Tree of life (Kabbalah)

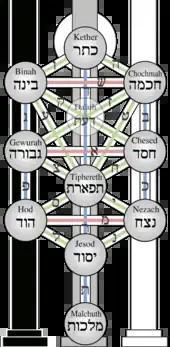
A version of the Kabbalistic tree of life

The tree of life ( or ) is a diagram used in Rabbinical Judaism in kabbalah and other mystical traditions derived from it. It is usually referred to as the "kabbalistic tree of life" to distinguish it from the tree of life that appears alongside the tree of the knowledge of good and evil in the Genesis creation narrative as well as the archetypal tree of life found in many cultures.